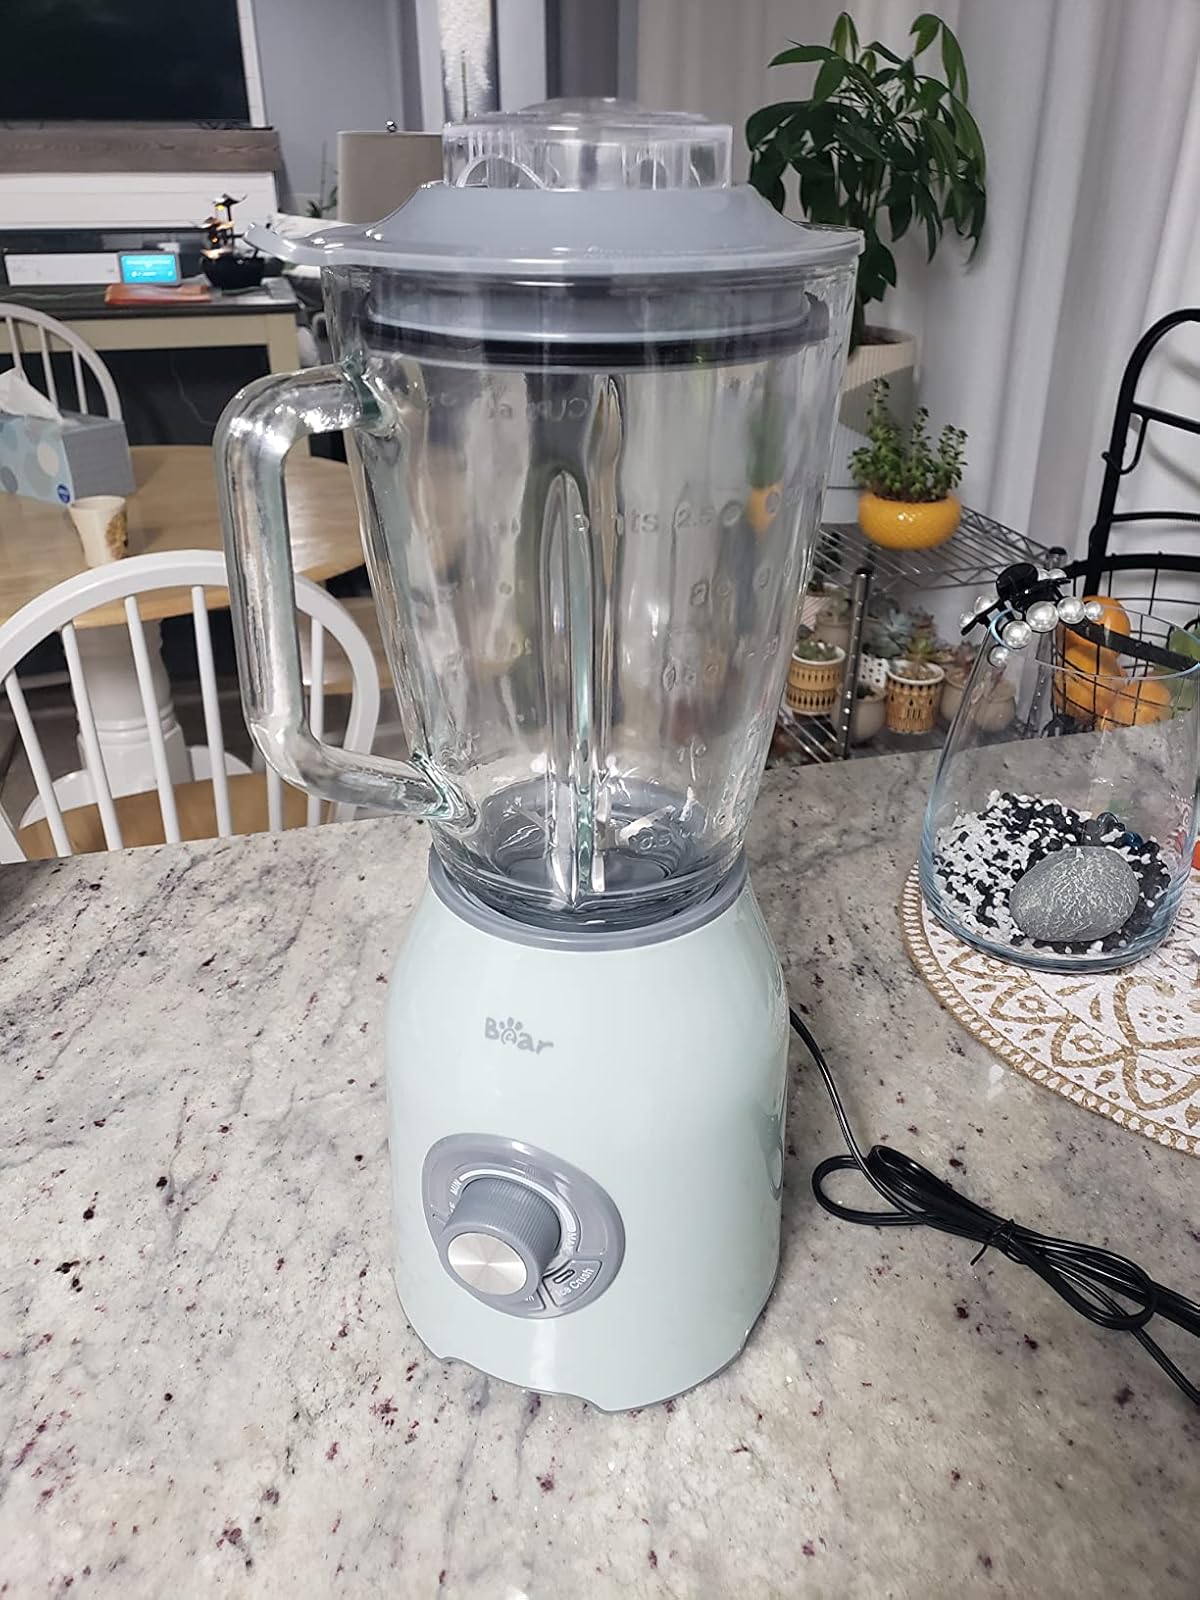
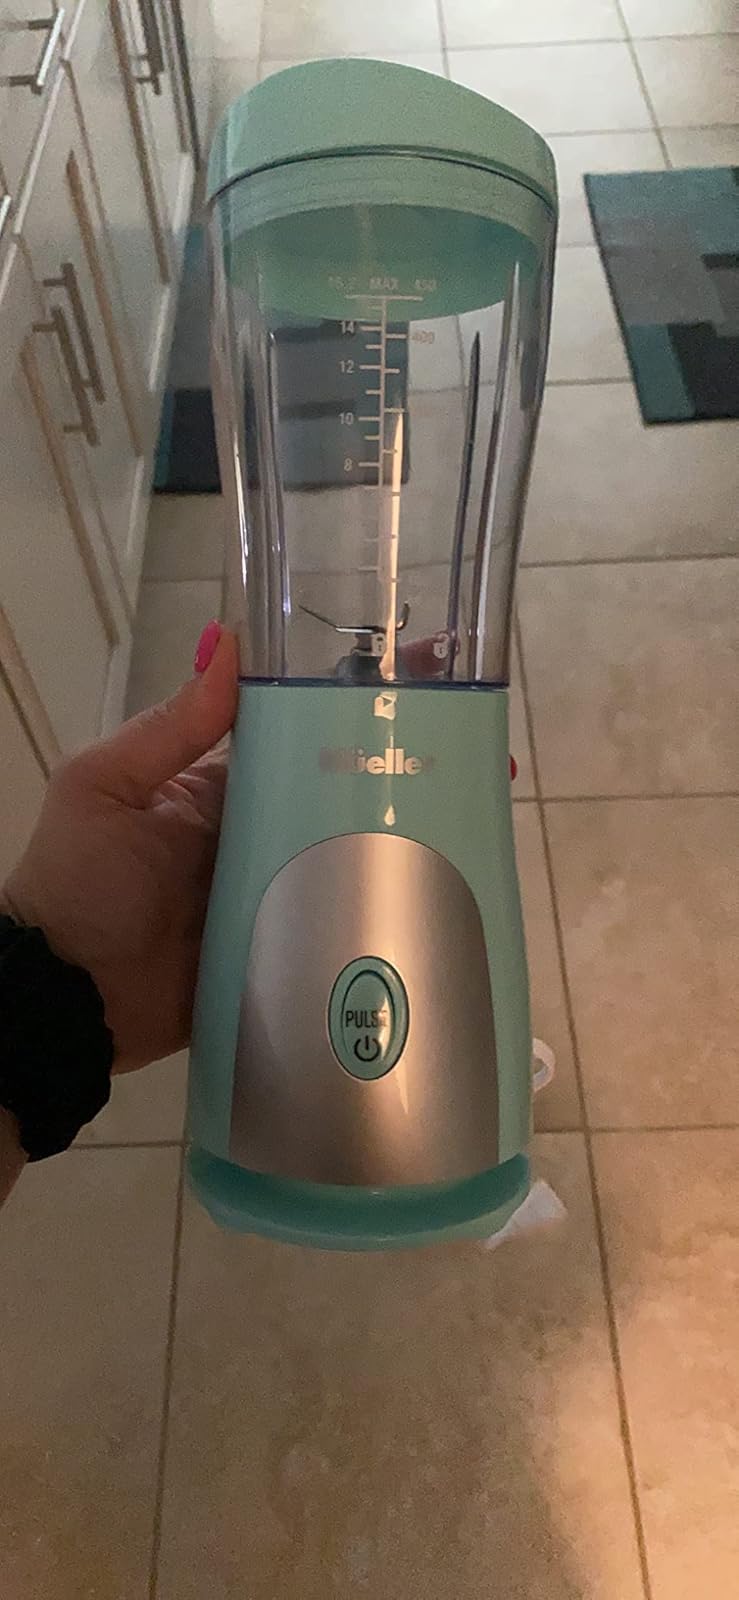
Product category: items_blender
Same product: no